Navi Pillay

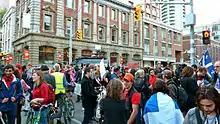
Quebec Student Strike

On 24 July 2008, UN Secretary-General Ban Ki-moon nominated Pillay to succeed Louise Arbour as High Commissioner for Human Rights. The United States reportedly resisted her appointment at first, because of her views on abortion and other issues, but eventually dropped its opposition. At a special meeting on 28 July 2008, the UN General Assembly confirmed the nomination by consensus. Her four-year term began on 1 September 2008. Pillay says the High Commissioner is "the voice of the victim everywhere." In 2012, she was given a two-year second term. She also signed a document "BORN FREE AND EQUAL", a document on sexual orientation and gender identity in international human rights law as High Commissioner.